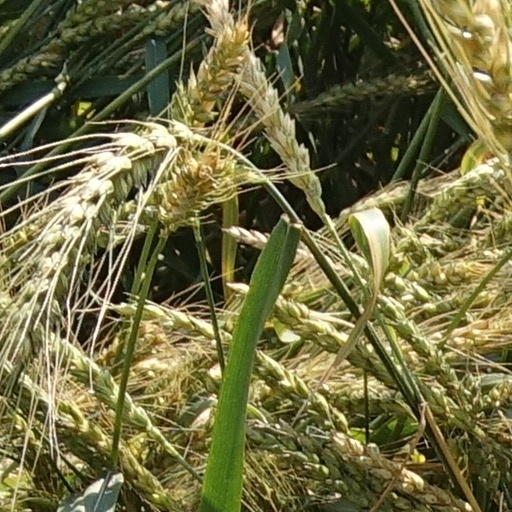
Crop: wheat